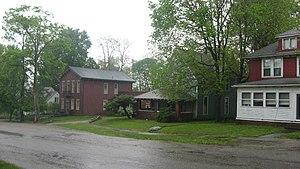
Attica est une municipalité américaine située dans le comté de Fountain en Indiana. Lors du recensement de 2010, sa population est de 3 245 habitants.